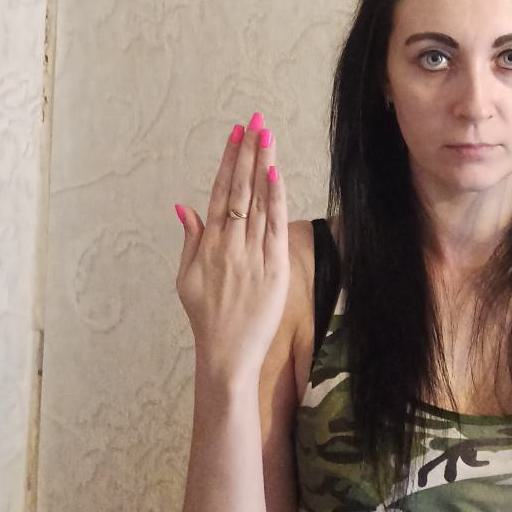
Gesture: stop_inverted